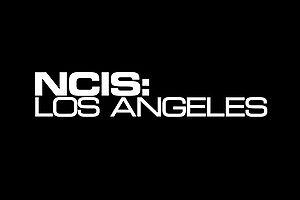
Logo original de la série télévisée NCIS : Los Angeles.
Cet article présente le guide des épisodes de la deuxième saison de la série télévisée NCIS : Los Angeles.
Cet article présente le guide des épisodes de la troisième saison de la série télévisée NCIS : Los Angeles.
Cet article présente le guide des épisodes de la cinquième saison de la série télévisée NCIS : Los Angeles.